Riwaka

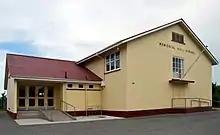
Riwaka Memorial Hall

Riwaka had a population of 765 at the 2018 New Zealand census, an increase of 108 people (16.4%) since the 2013 census, and an increase of 135 people (21.4%) since the 2006 census. There were 270 households, comprising 396 males and 372 females, giving a sex ratio of 1.06 males per female, with 168 people (22.0%) aged under 15 years, 117 (15.3%) aged 15 to 29, 366 (47.8%) aged 30 to 64, and 111 (14.5%) aged 65 or older.